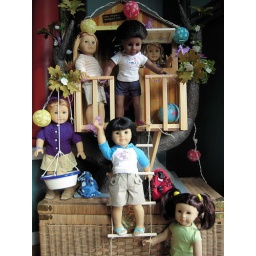
The girls have spent a lot of time playing in the tree house this summer.